DJI Mavic

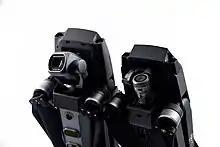
A DJI Mavic 2 Pro (left) and Mavic Pro (right), both folded

The first of the Mavic series, the Mavic Pro, was announced in September 2016. The drone is a quadcopter with foldable arms for increased portability. The original Mavic Pro is equipped with the same 12-megapixel camera as the Phantom 4, which is capable of capturing 4K video at 24 frames per second (FPS) or 1080p video at 96 FPS, and has the same bitrate as the Phantom at 60 Mbit/s. Unlike the Phantom 4, which has a 94-degree field of view (FOV), the Mavic Pro has an FOV of only 78 degrees. The Mavic Pro introduced the OcuSync 1.0 transmission system capable of livestreaming video in 1080p up to a distance of 7 kilometers (4.3 miles) and 720p beyond. The drone has a top speed is 65 km/h (40 mph) in sport mode, a range of , and is powered by a 3830 mAh battery giving it a flight time of 27 minutes.